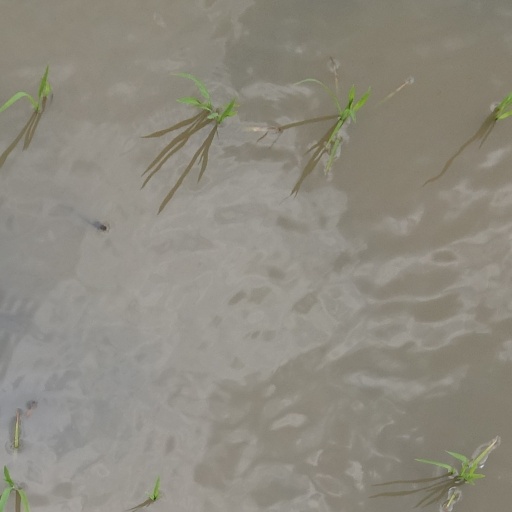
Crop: rice